20th Battalion (New Zealand)

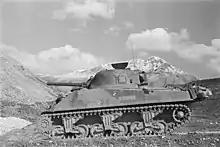
A Sherman tank at Cassino

In November 1941, the 2nd New Zealand Division participated in Operation Crusader as part of the British Eighth Army's advance into Libya. The offensive was intended to relieve the siege of Tobruk and force the Axis forces from the Cyrenaica region of Libya. Leading the 4th Brigade on 21 November, the 20th Battalion cut the road between Bardia and Tobruk and attacked several German trucks, one being a vehicle that had been abandoned by the New Zealanders in Greece and put into German service. While the 4th Brigade continued to advance, the battalion stayed to cover the road, occasionally intercepting and destroyed lightly armoured vehicles of the 21st Panzer Division, until 23 November at which time it was relieved and placed in reserve.